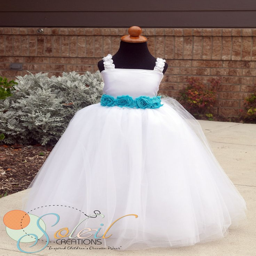
i know little girl that would be in heaven with this !